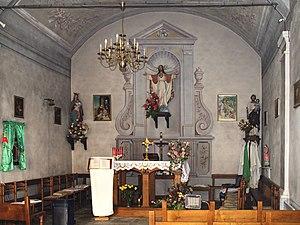
Morosaglia est une commune française située dans la circonscription départementale de la Haute-Corse et le territoire de la collectivité de Corse. Elle appartient à l'ancienne piève de Rostino, en Castagniccia.